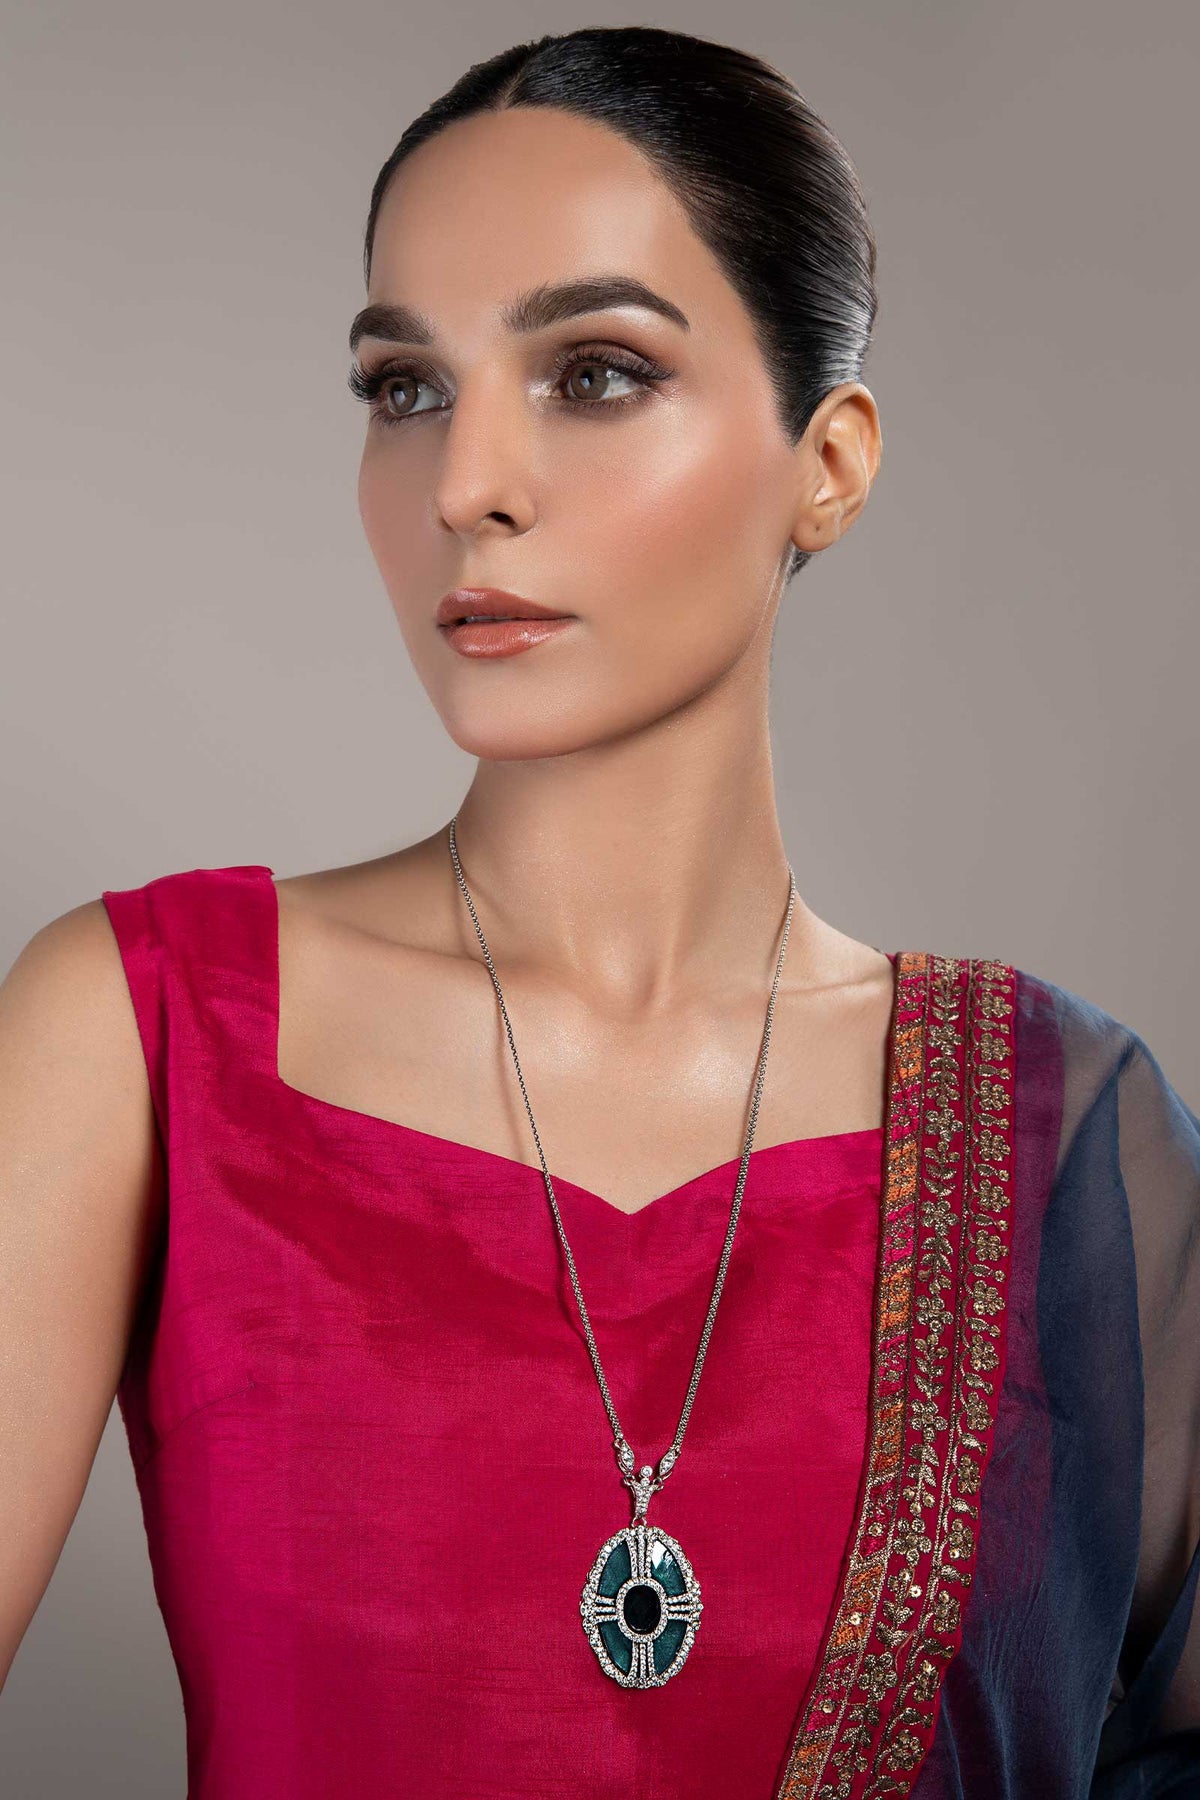
pink kashmiri pendant necklace